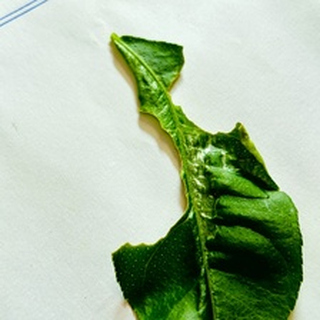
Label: lemon_deficiency